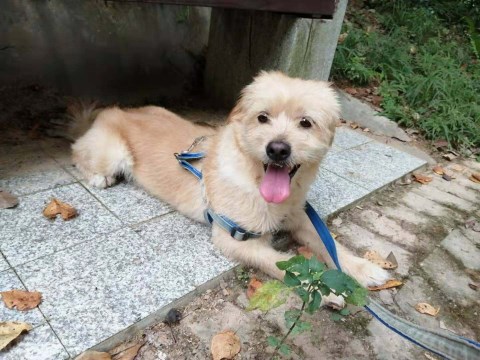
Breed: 5355-n000126-golden_retriever